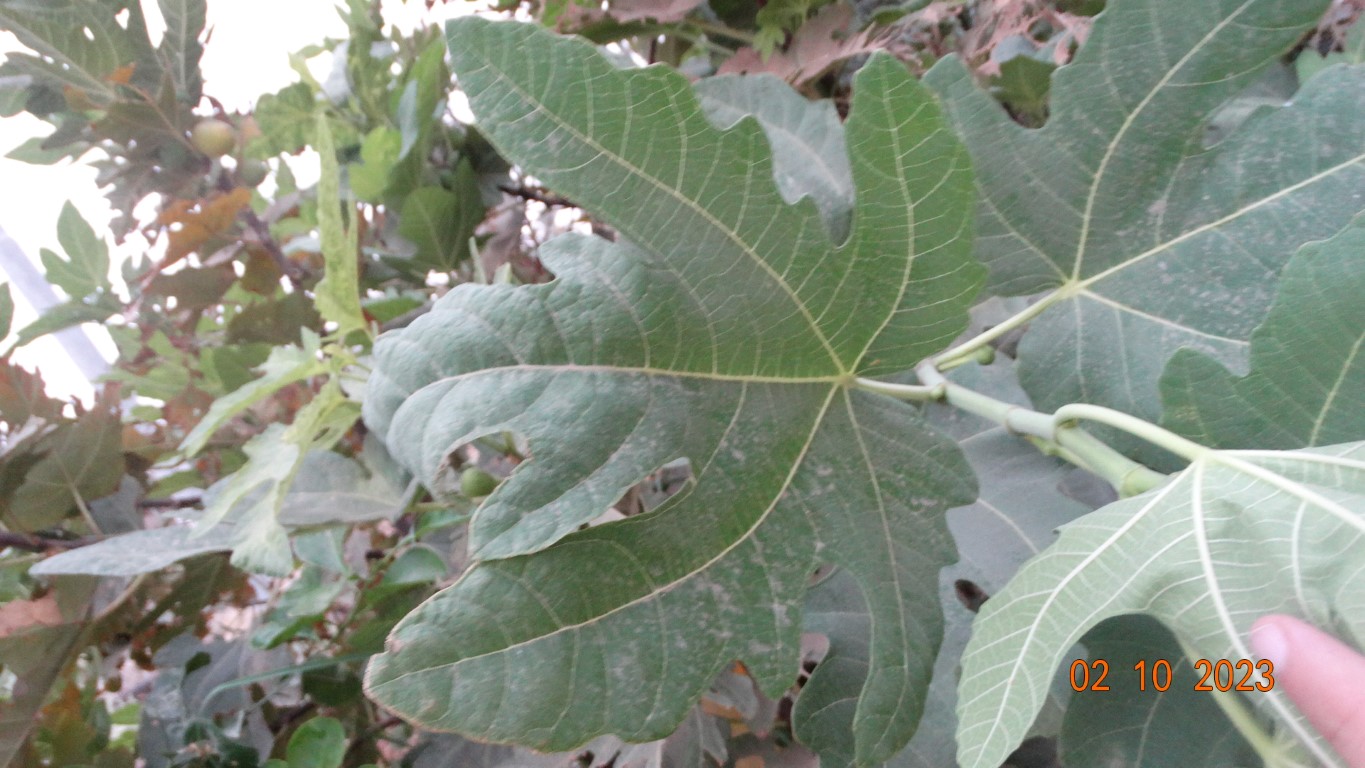
Label: healthy